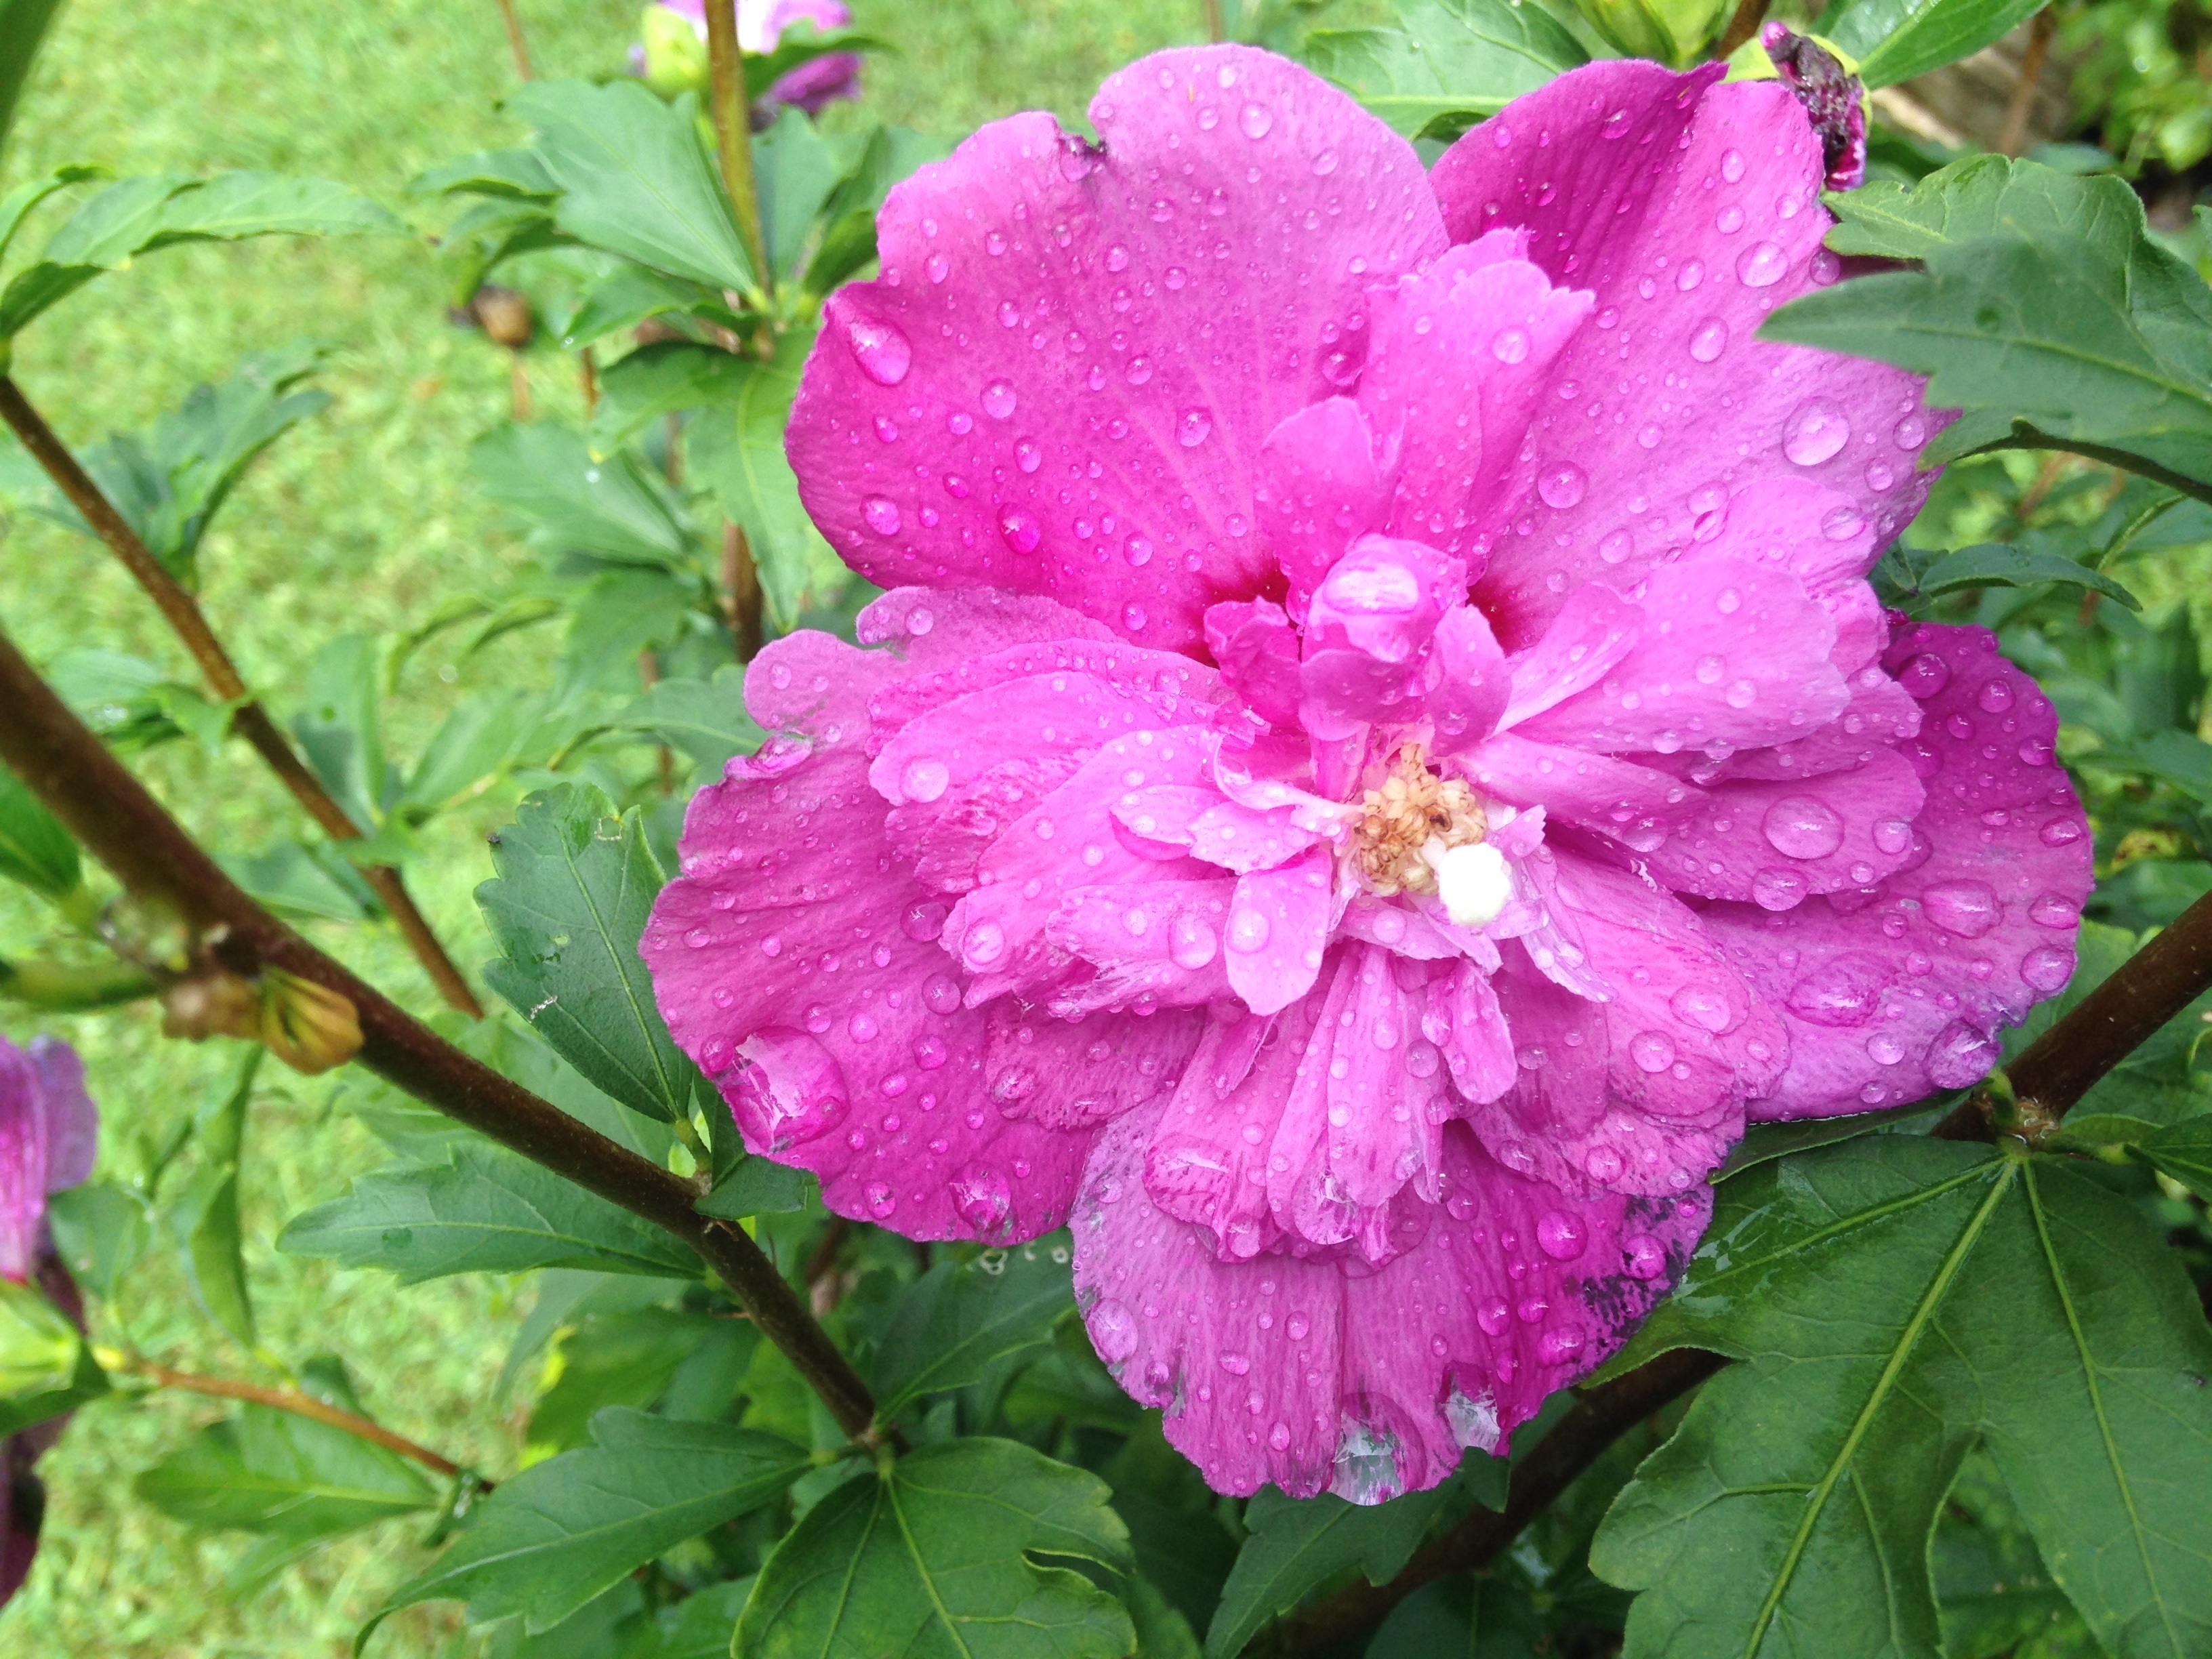
nature, plant, flower, summer, rose, spring, garden, pink, shrub, peony, pink flowers, flowering plant, rain drops, water drops, rose family, nature background, rosa rugosa, chinese hibiscus, annual plant, land plant, rosa centifolia, rosa rubiginosa, rosa gallica, prickly rose